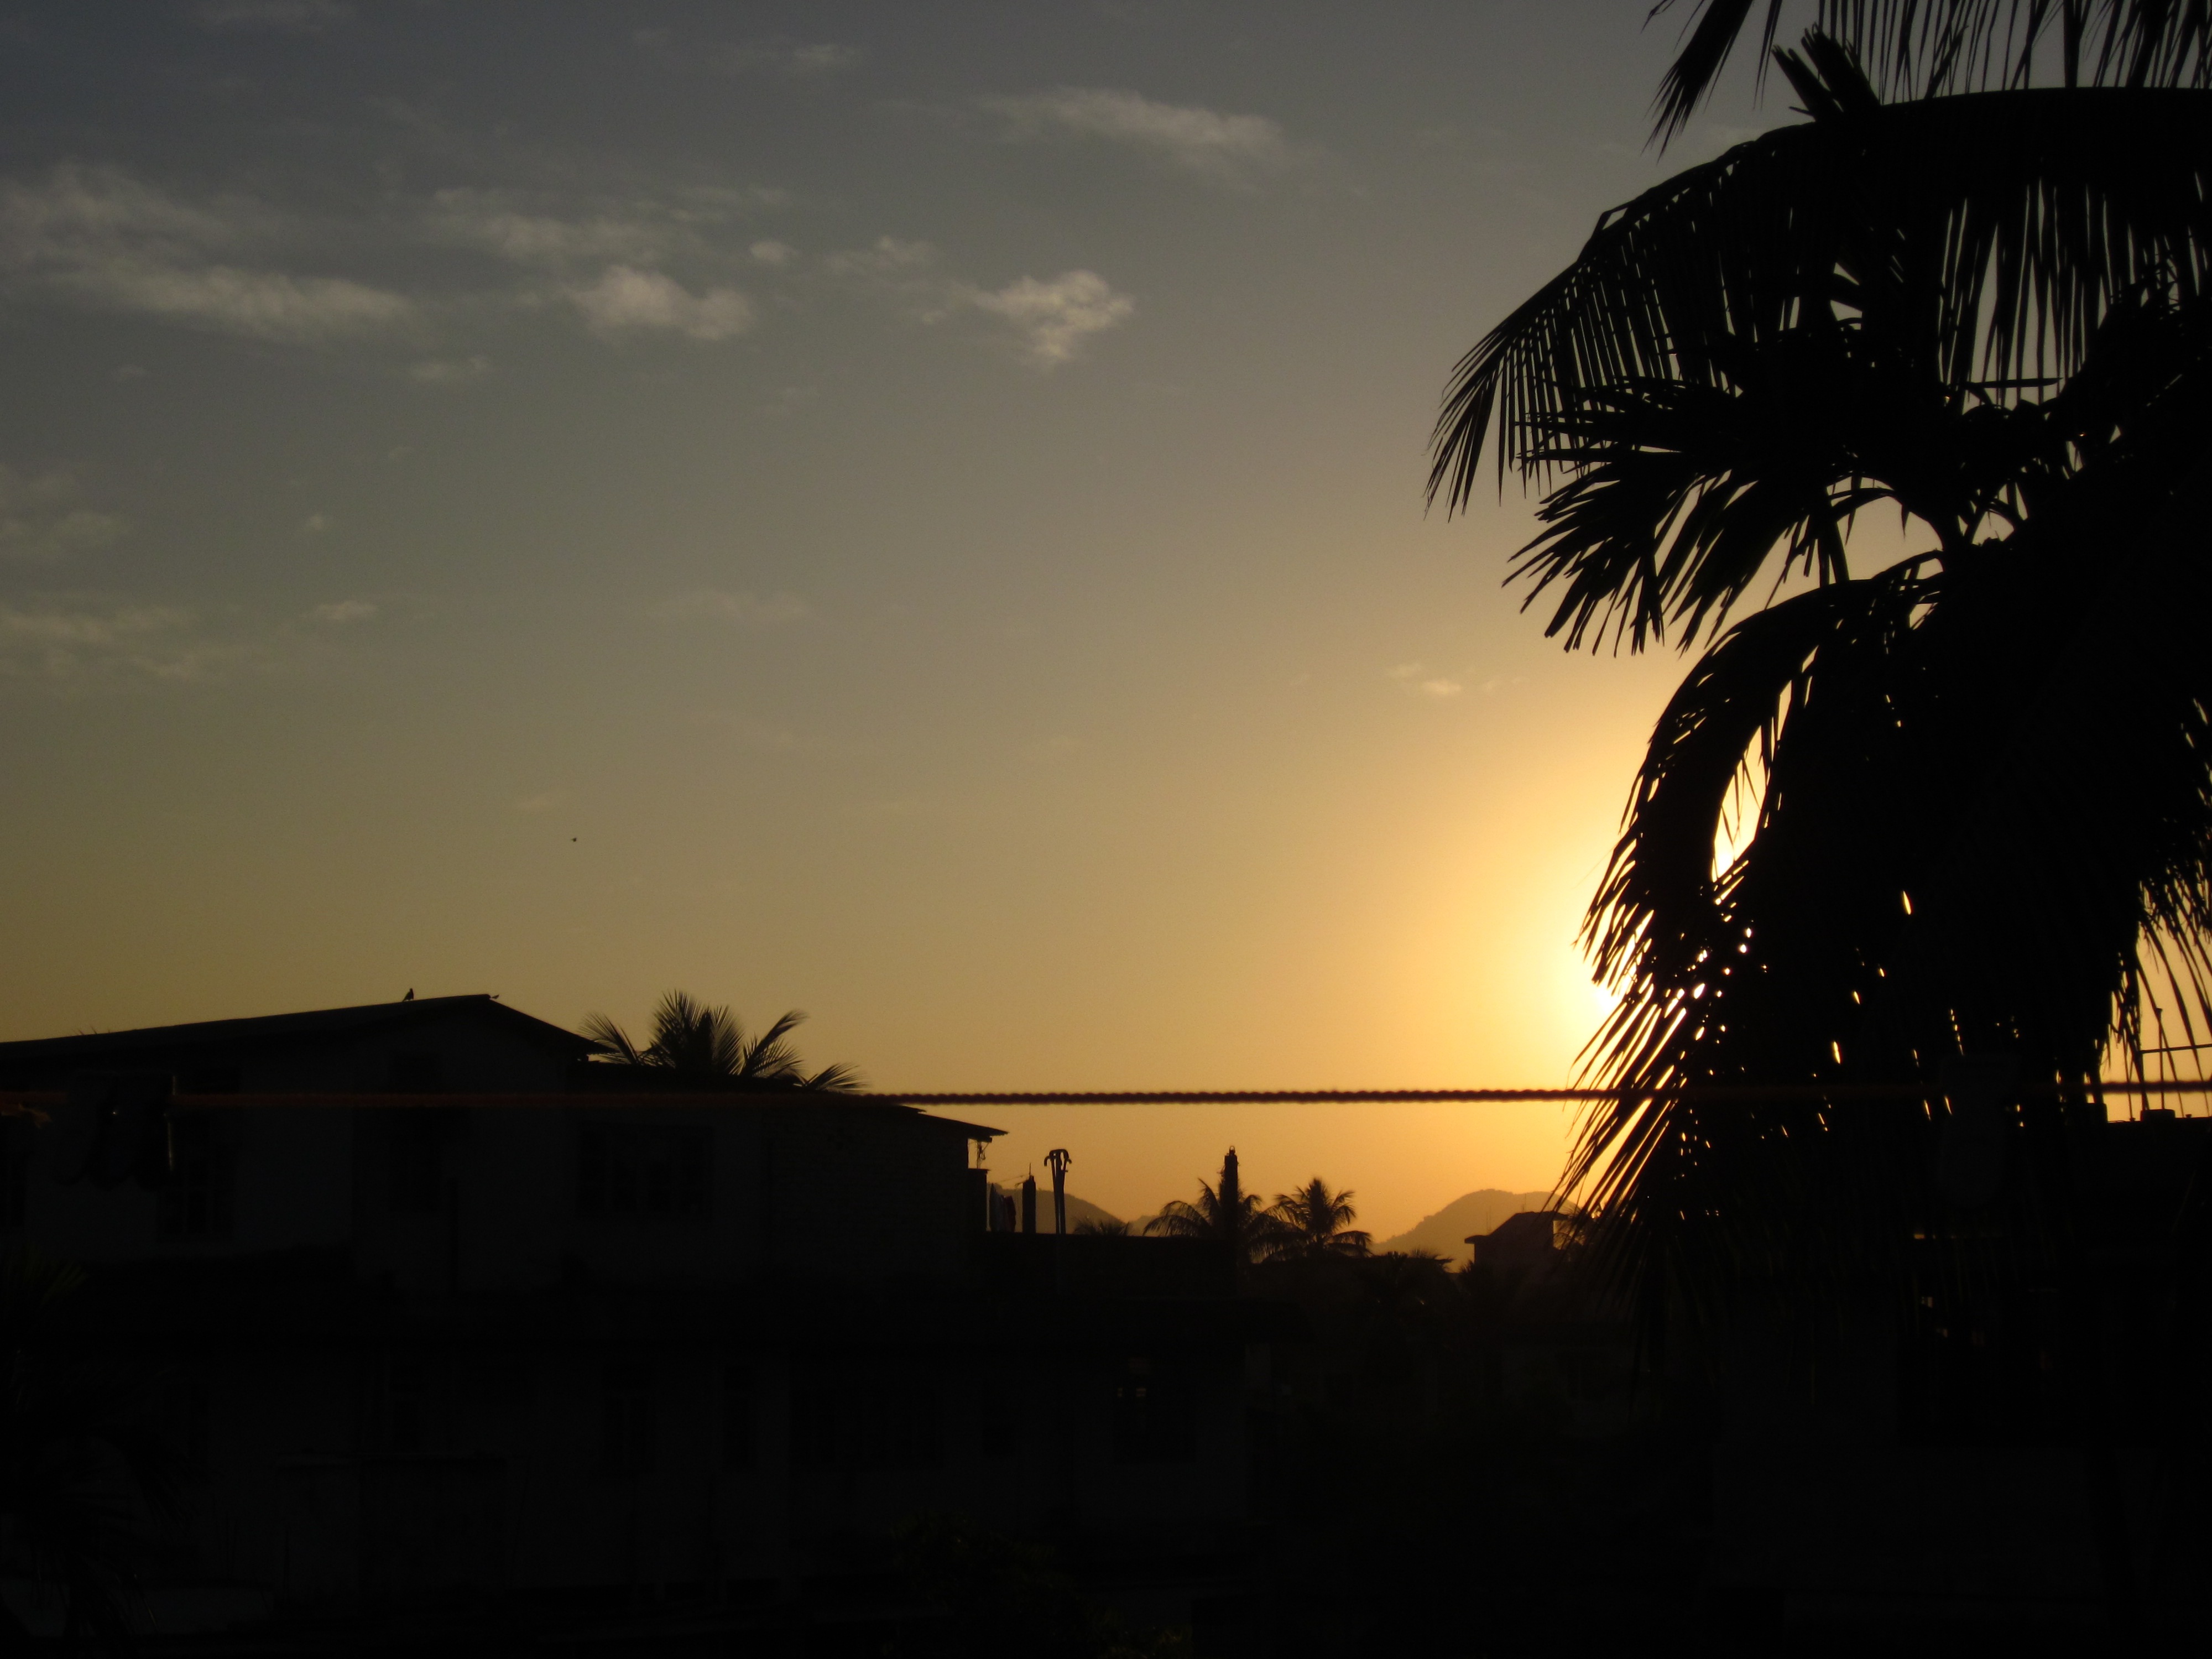
landscape, tree, nature, outdoor, horizon, silhouette, light, cloud, sky, sun, sunrise, sunset, night, sunlight, morning, dawn, atmosphere, dark, dusk, evening, orange, red, natural, scenery, darkness, black, colorful, yellow, scene, sundown, afterglow, atmospheric phenomenon